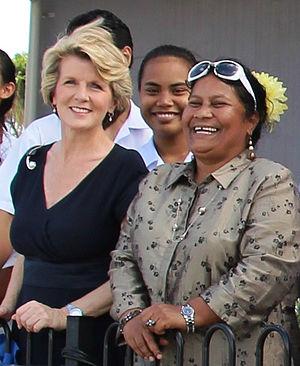
Charmaine Eraidinomo Scotty est une femme politique nauruane.